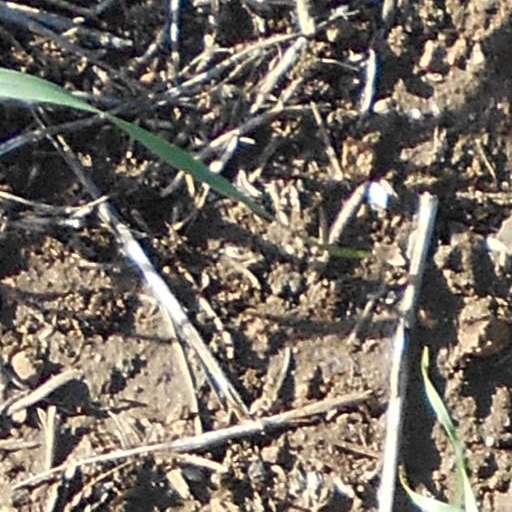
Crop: wheat